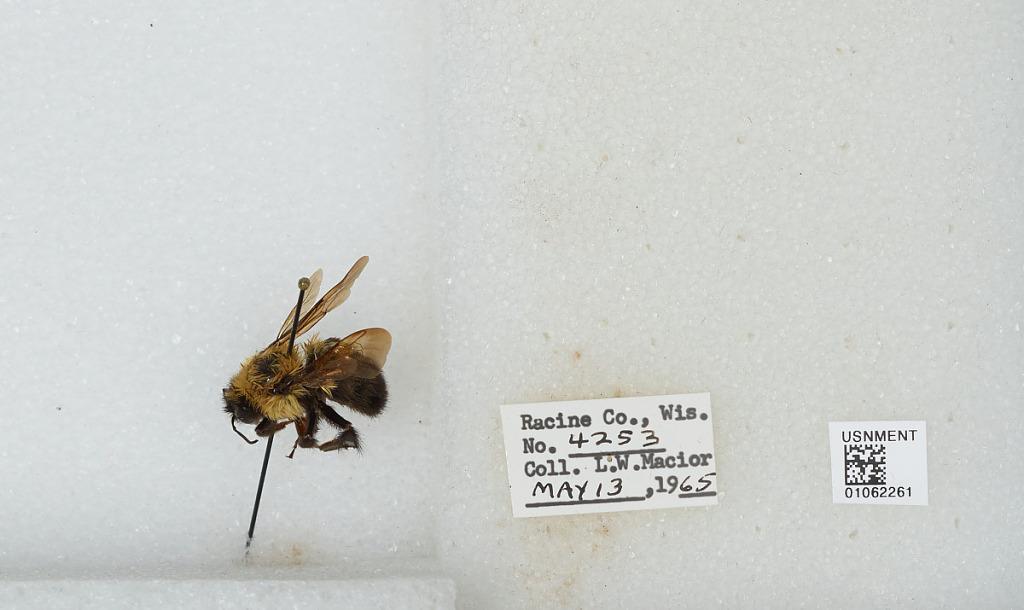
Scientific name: Bombus (Pyrobombus) bimaculatus Cresson
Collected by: L. Macior
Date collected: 1965-5-13
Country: United States
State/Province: Wisconsin
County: Racine
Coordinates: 42.78, -87.76